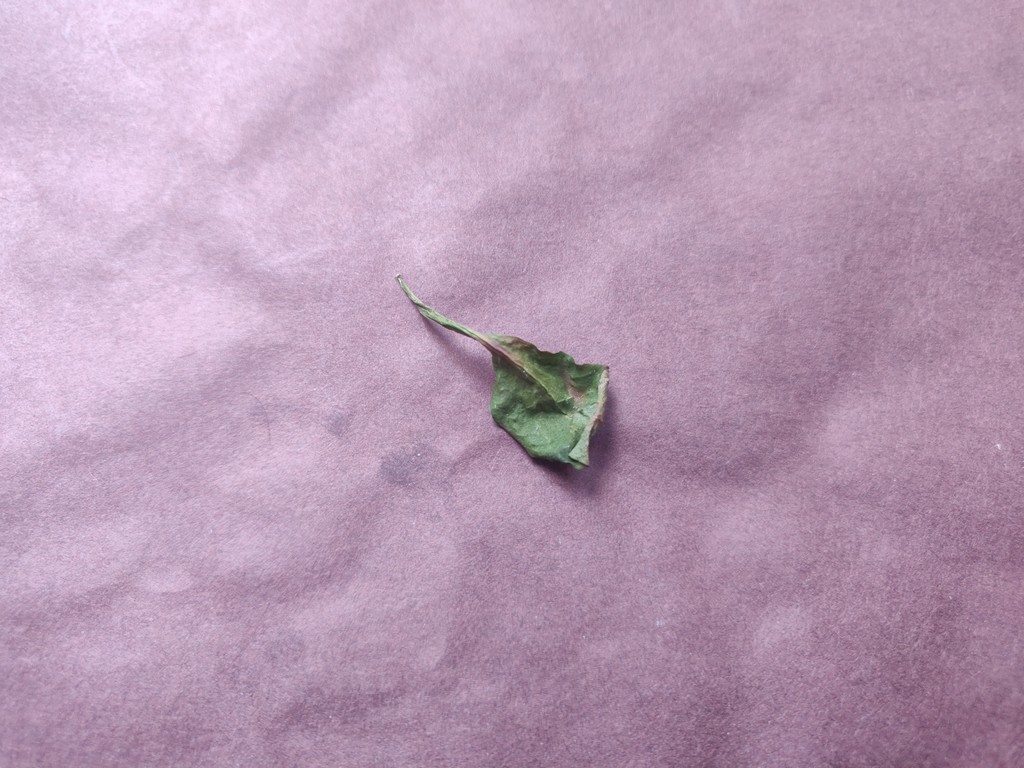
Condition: Dried
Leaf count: single
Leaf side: unknown